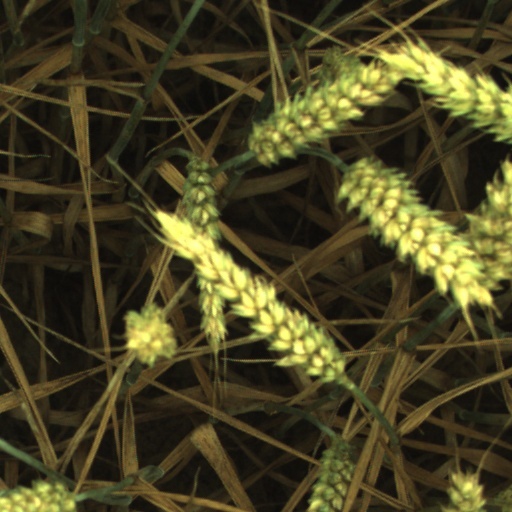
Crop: wheat